Horace Bushnell

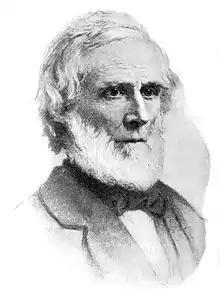
Horace Bushnell

Horace Bushnell (April 14, 1802February 17, 1876) was an American Congregational minister and theologian. He had a marked influence upon theology in America, and wrote various books on religion. He was also a graduate from Yale Divinity School.